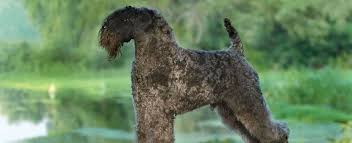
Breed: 229-n000087-Kerry_blue_terrier